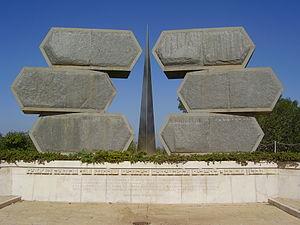
Les 6 gros blocs de basalte dessinent en creux la forme d'une étoile de David. עברית: אנדרטת הפרטיזנים היהודים ביד ושם, Original Image Name:אנדרטת הפרטיזנים היהודים ביד ושם, Location:יד ושם פיסול: ברנארד פינק‮.‬